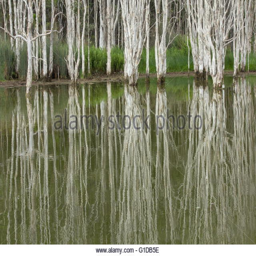
the white trunks of trees reflected in a lake